Question: Please indicate a possible affordance area of baseball bat that can be used for holding
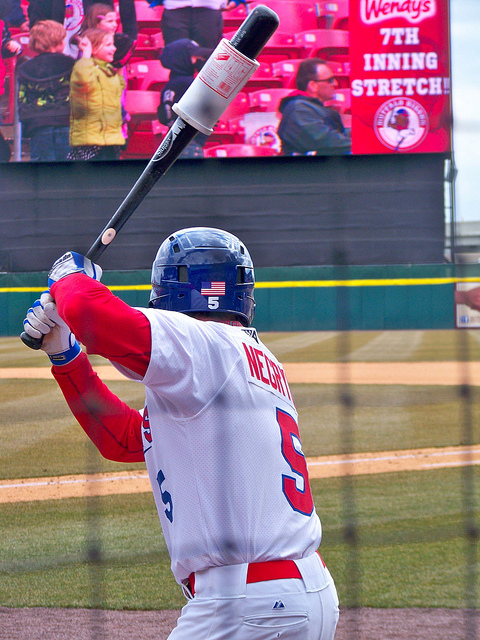
Answer: [16.749, 219.462, 123.539, 352.445]